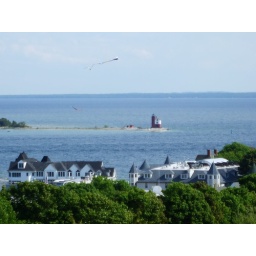
Awesome view of kites flying over the Round Island Lighthouse with the beach front homes on Mackinac Island